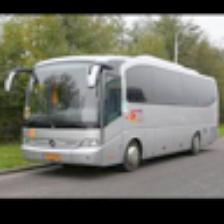
Label: NonHuman